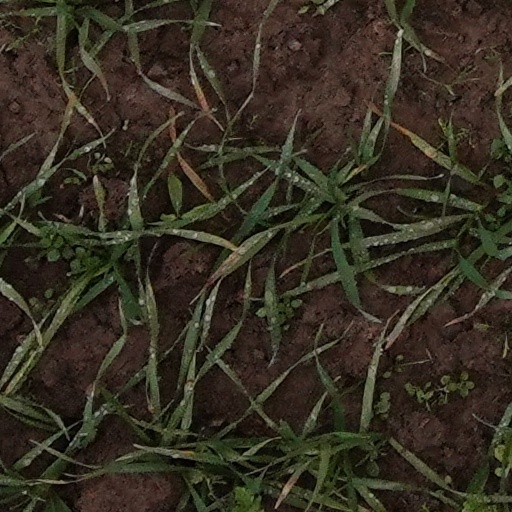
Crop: wheat